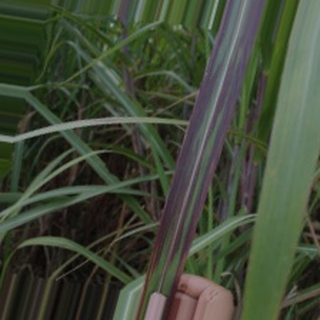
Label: sugarcane_bacterial_blight